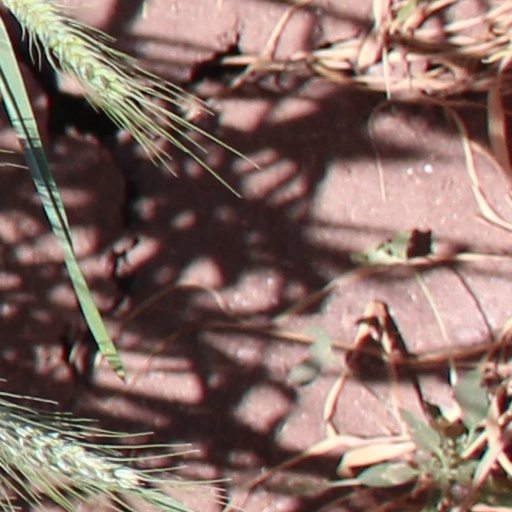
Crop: wheat